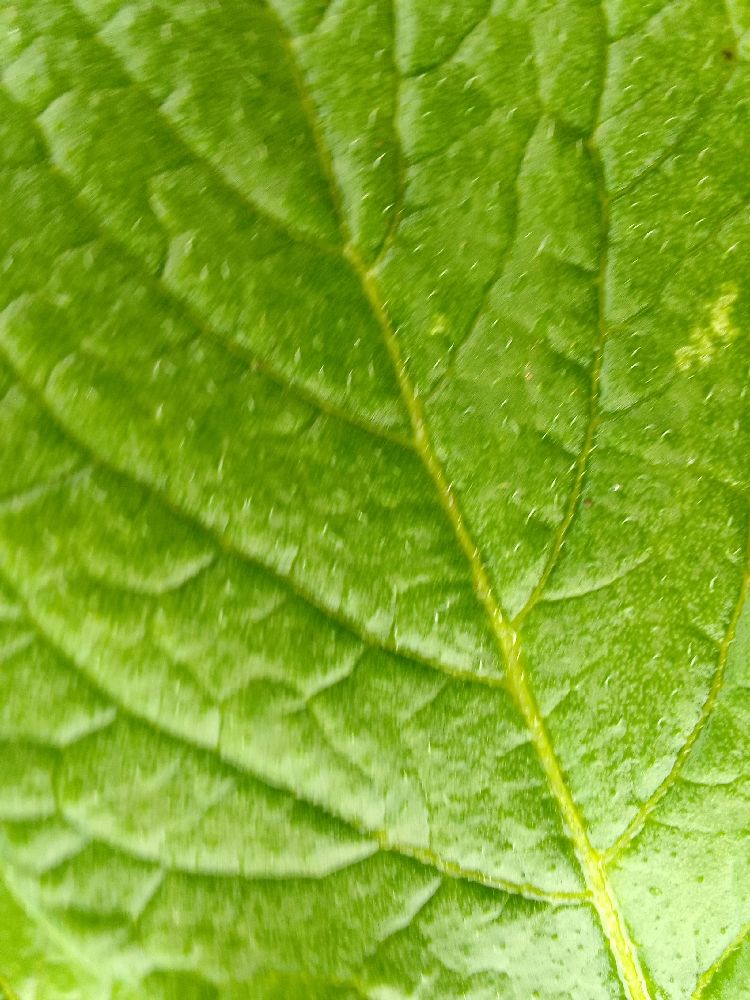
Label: Healthy